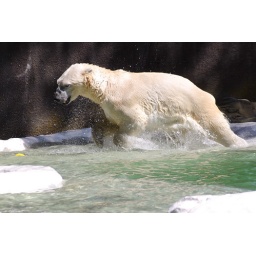
jumping in for his yellow ball (on the left)